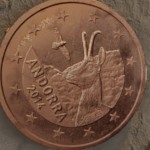
Coin value: 5cents
Country: ad
Edition: standard